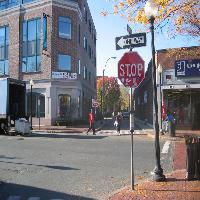
Weather: sun or clear